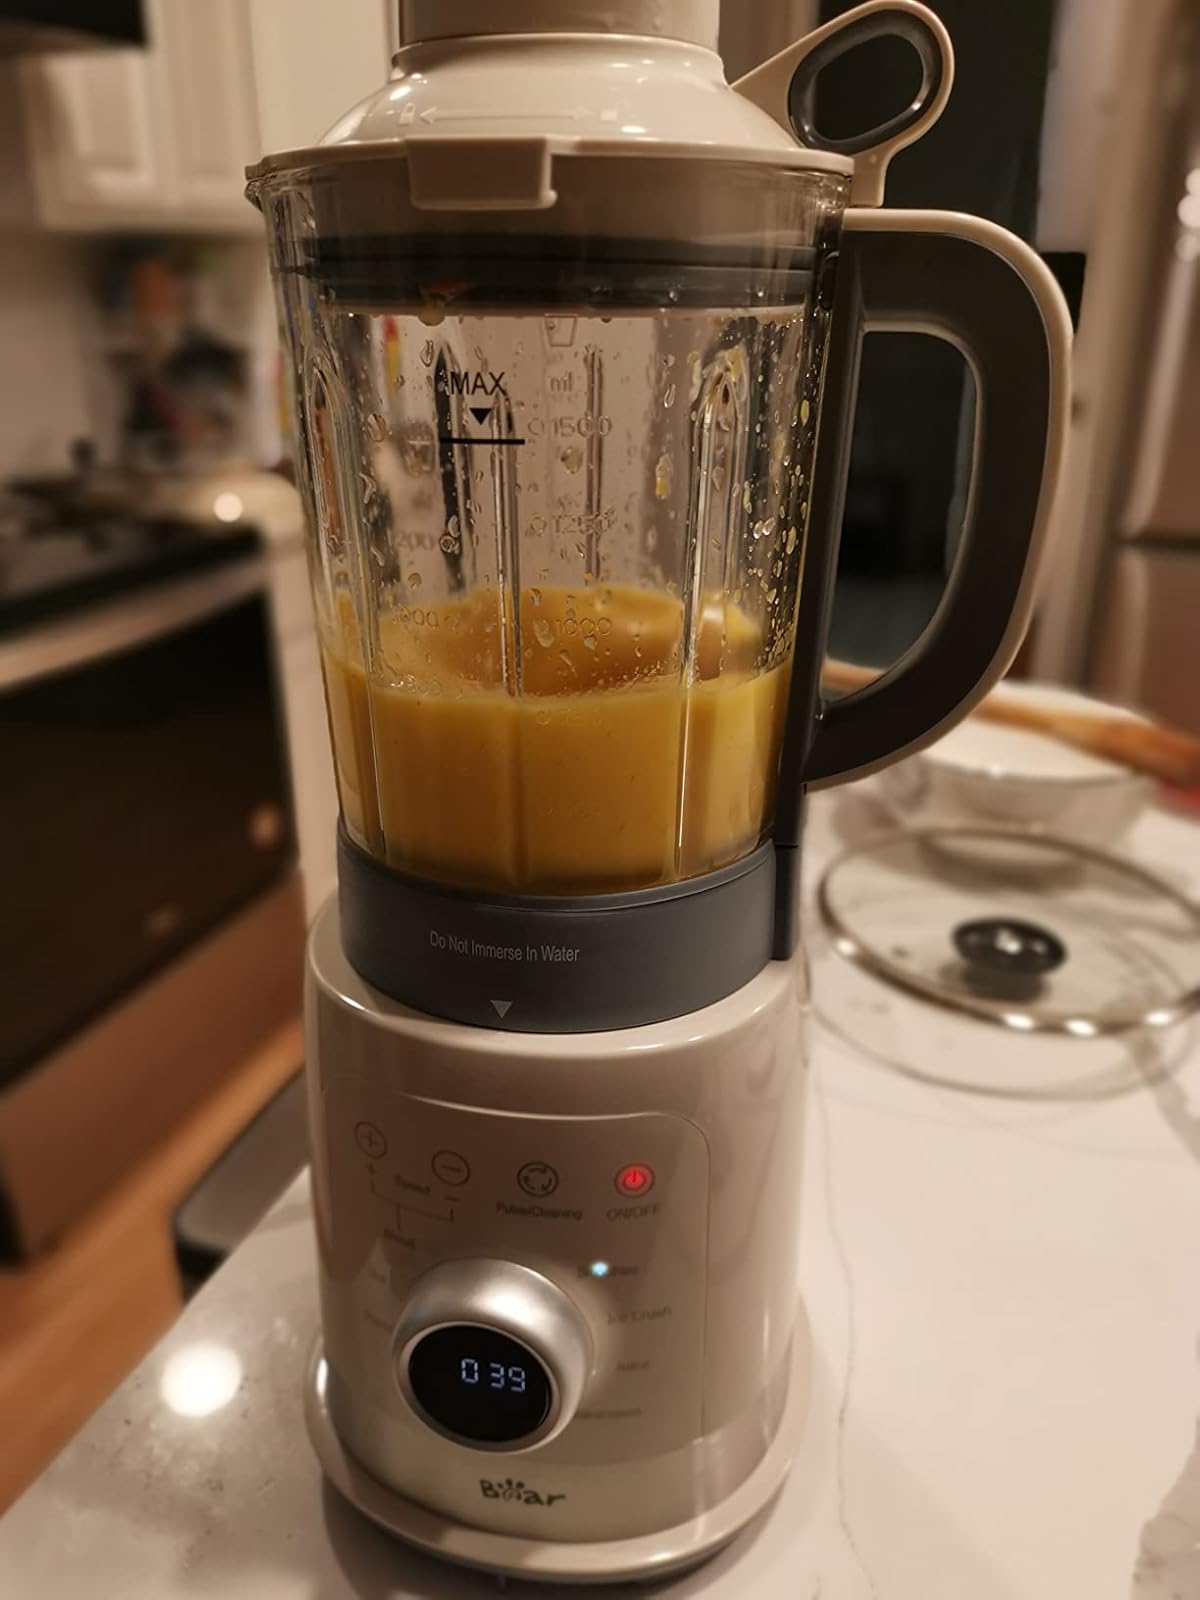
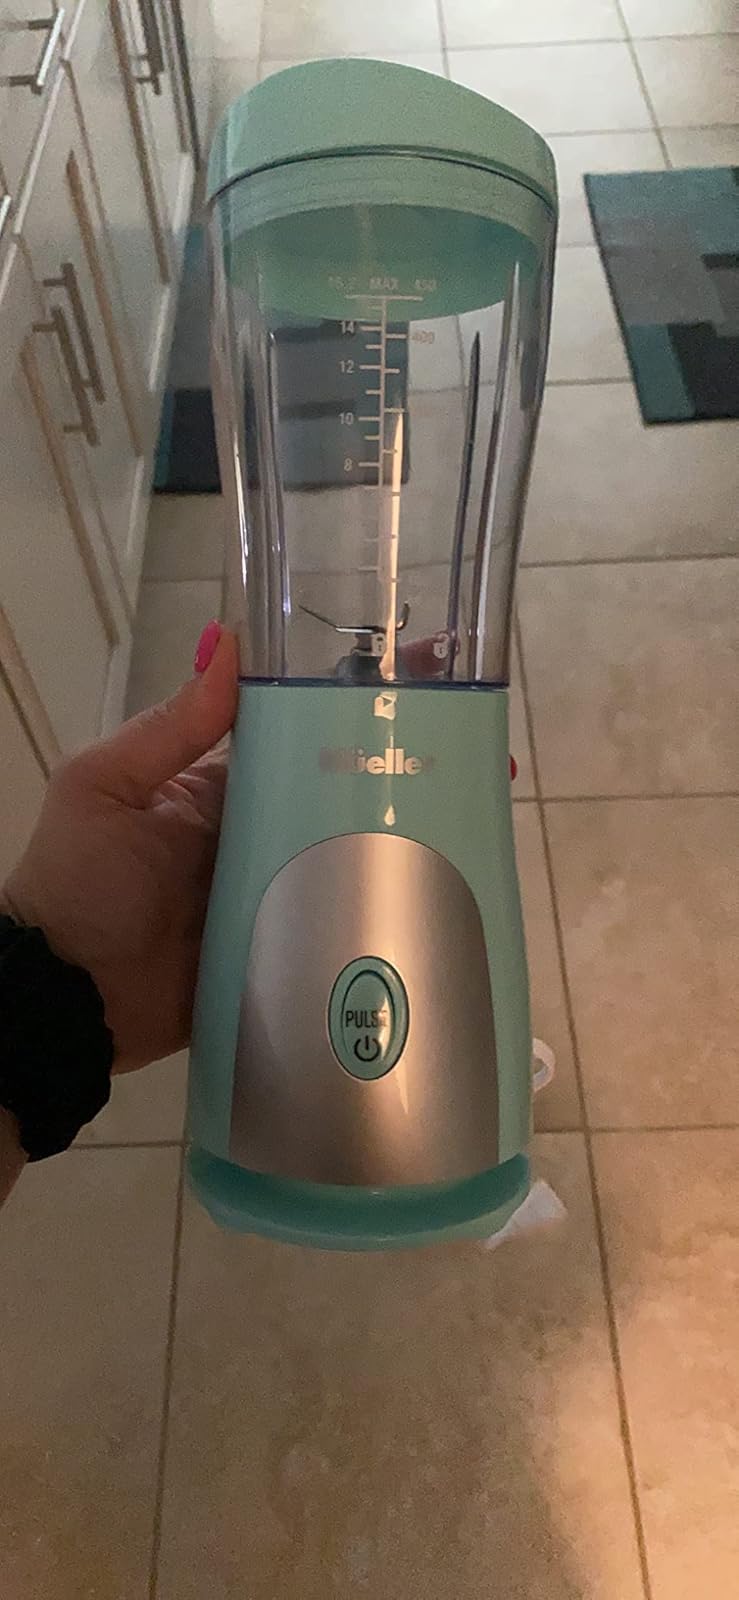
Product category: items_blender
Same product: no